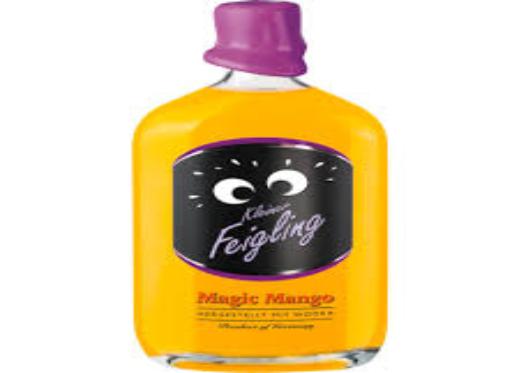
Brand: Kleiner Feigling
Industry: Food